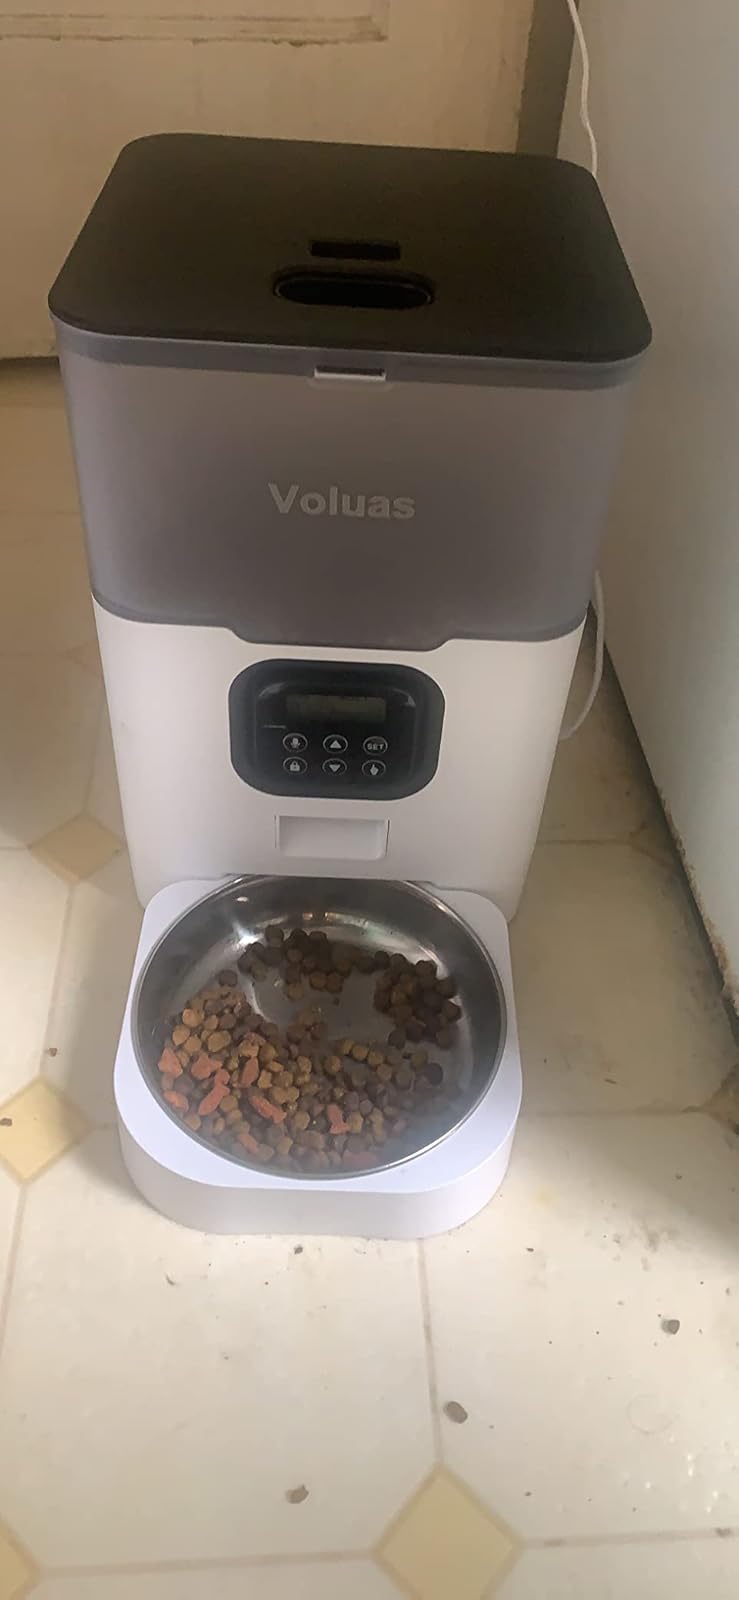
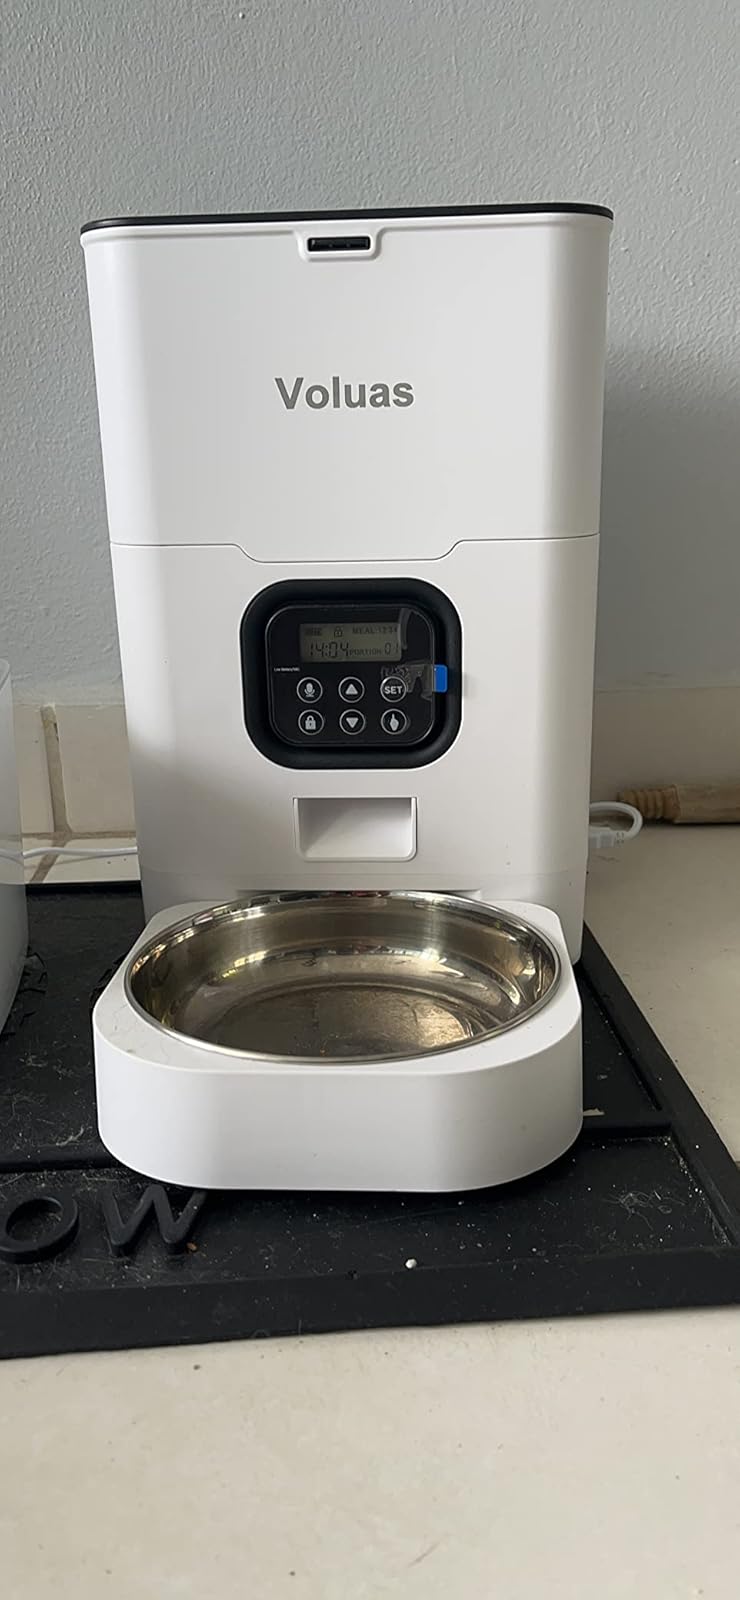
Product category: items_feeder
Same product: no